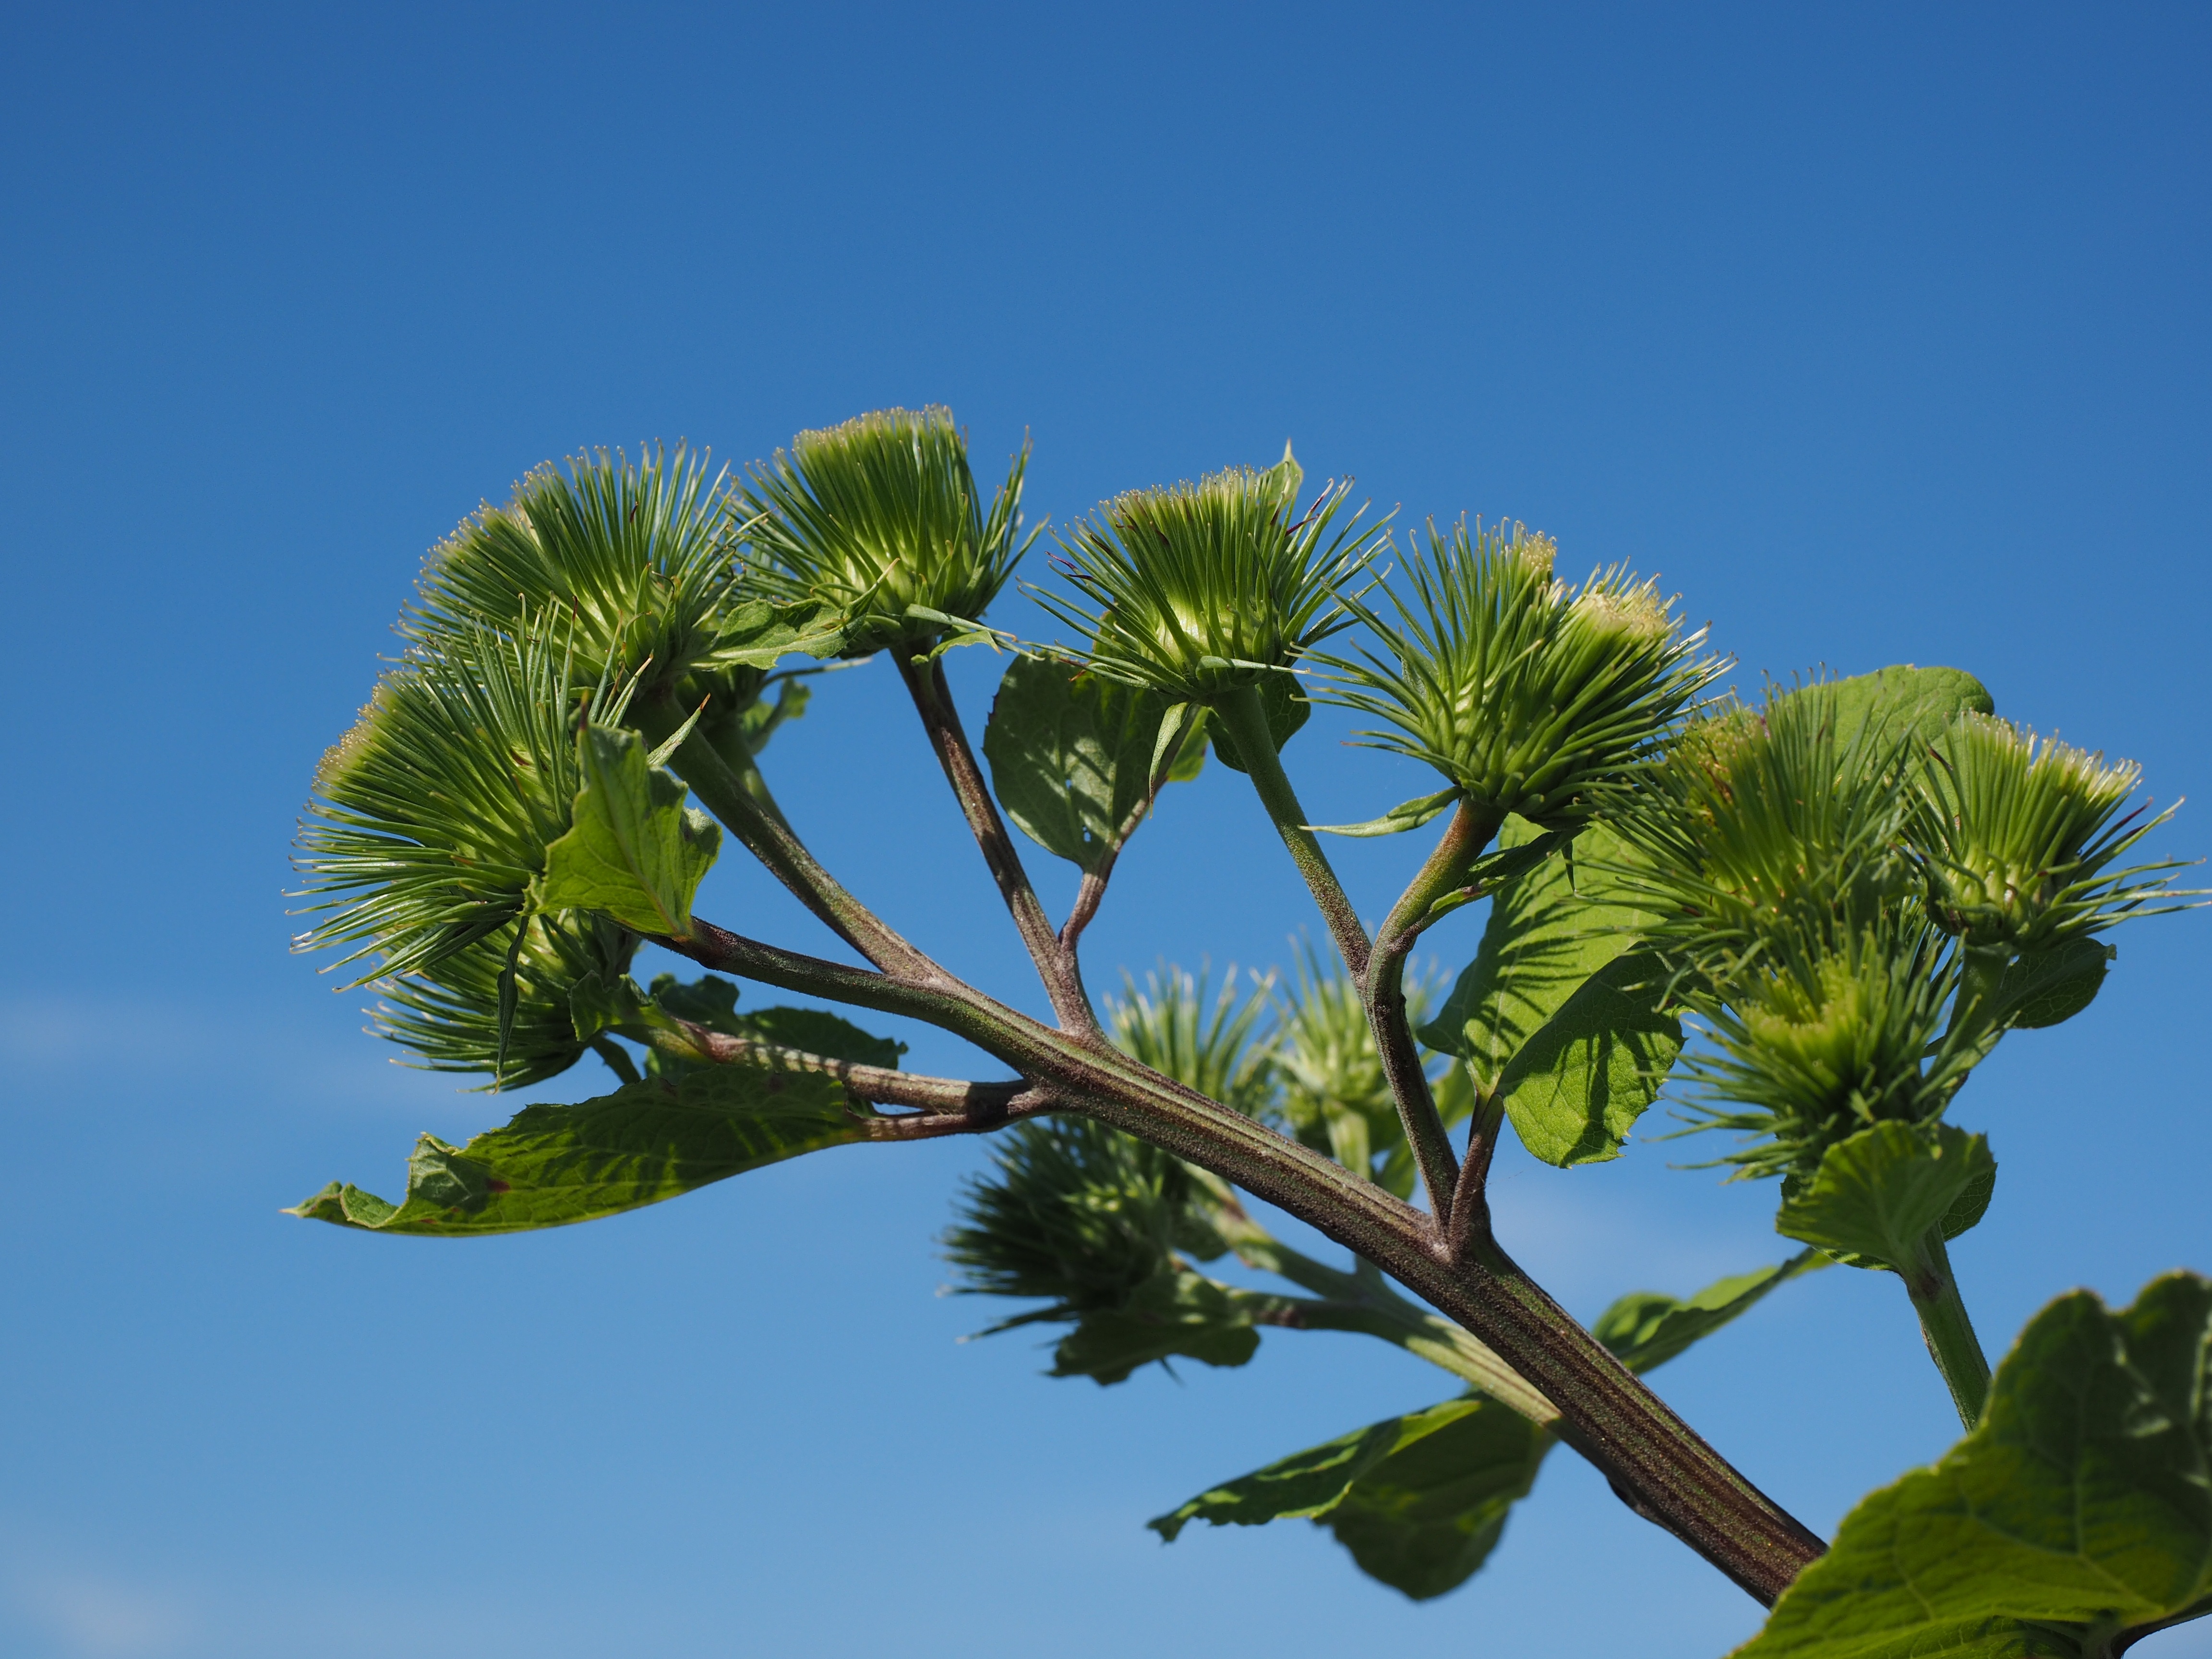
tree, nature, branch, plant, sky, sunlight, leaf, flower, green, botany, flora, vegetation, asteraceae, tropics, flowering, composites, macro photography, infructescence, barb, burdock, spherical, flowering plant, great burdock, arctium, flower basket, slug burdock, arctium lappa, liable, plant stem, woody plant, land plant, arecales, palm family, hooked